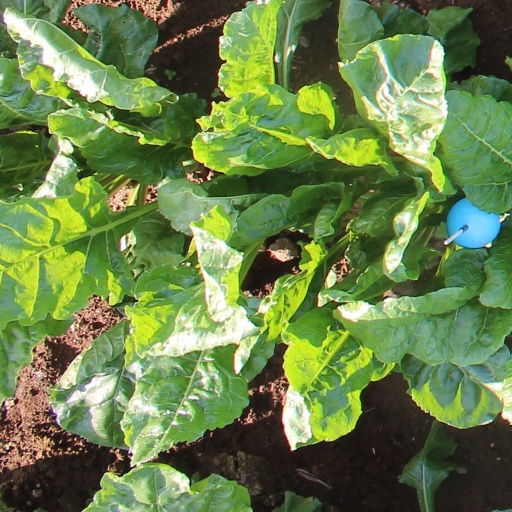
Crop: sugar beet